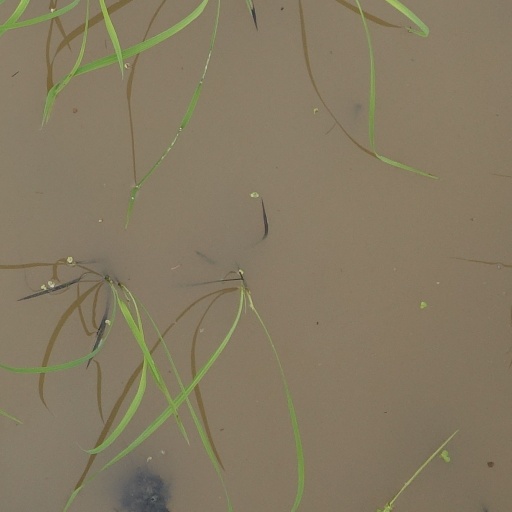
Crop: rice